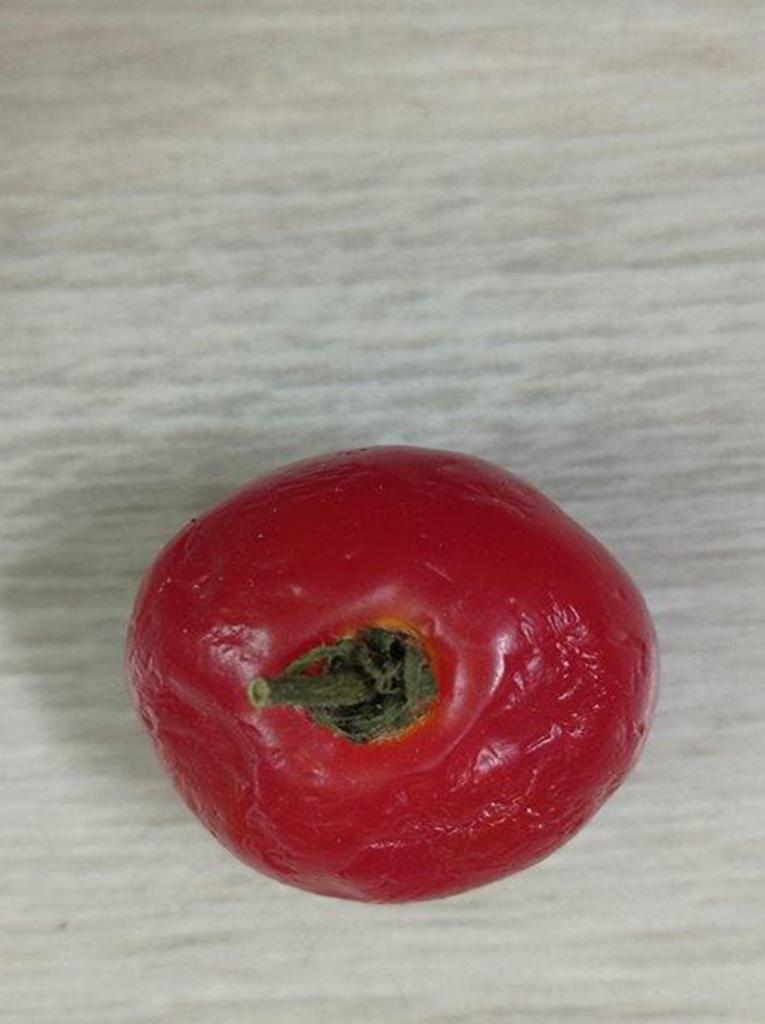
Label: Rotten